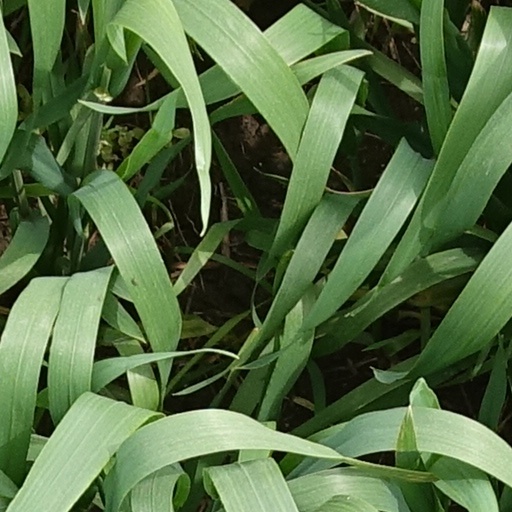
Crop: wheat